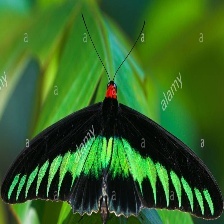
Species: BROOKES BIRDWING